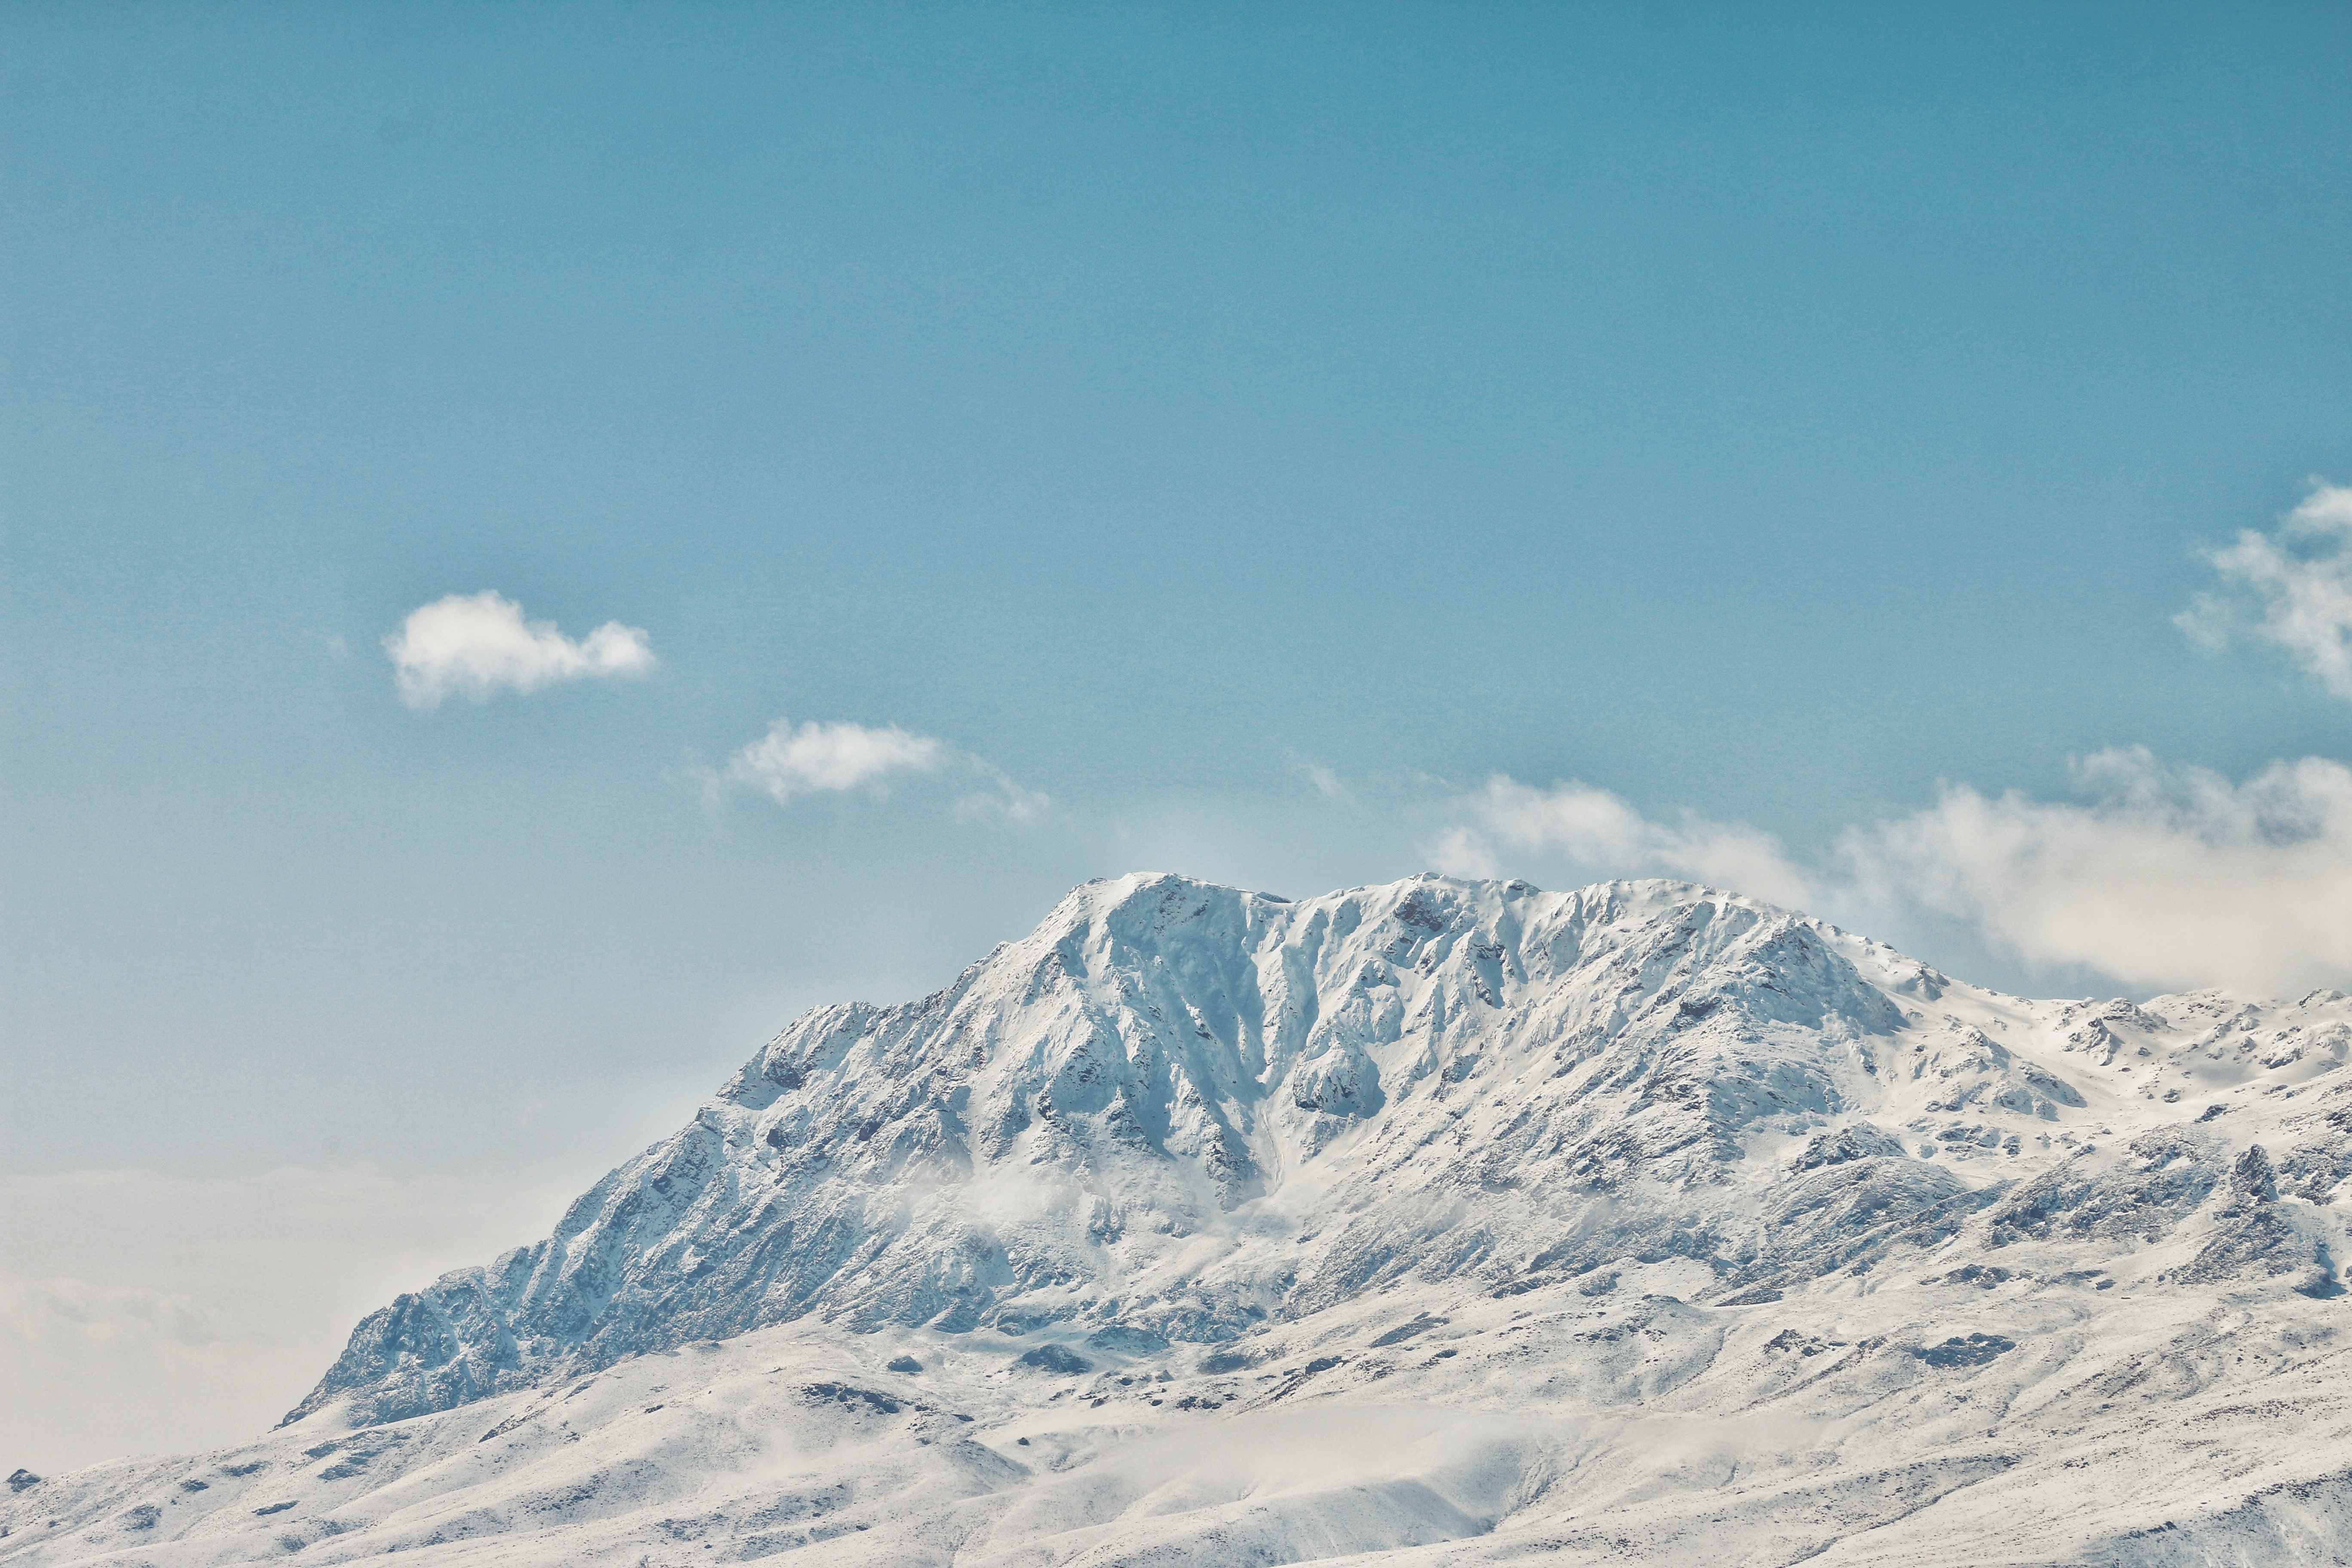
mountain, snow, winter, cloud, sky, peak, mountain range, weather, season, ridge, summit, alps, plateau, piste, landform, geographical feature, atmosphere of earth, mountainous landforms, geological phenomenon